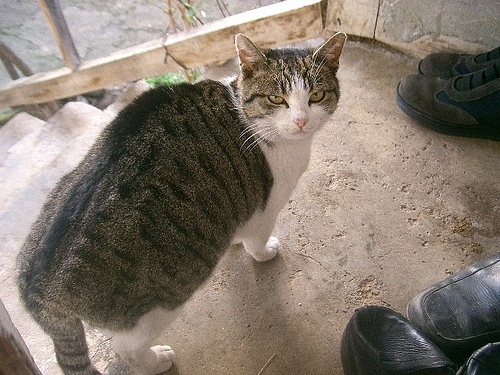
Disgruntled cat and shoes at the top of stairs.
A grey and white cat standing next to stairs.
A tiger stripped cat standing on top of a cement floor.
A cat standing at the top of some stairs.
An angry looking cat stands by some shoes.